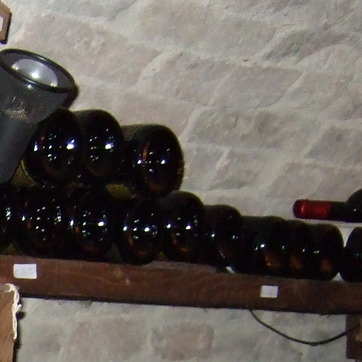
Material: brick